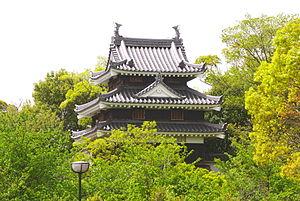
Le domaine de Nishio est un domaine féodal japonais de l'époque d'Edo situé dans l'ancienne province de Mikawa dans ce qui est de nos jours la ville de Nishio, préfecture d'Aichi. Son centre en est le château de Nishio.
Le château de Nishio se trouve à Nishio, à l'est de la préfecture d'Aichi au Japon. À la fin de la période Edo, le château de Nishio hébergeait Ogyu Matsudaira, daimyō du domaine de Nishio. Le château était aussi connu sous les noms Tsuru-jō, Tsuruga-jō et Saijo-jō.